Bethulia

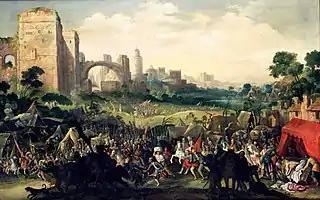
"The Siege of Bethulia" by Jacob van Swanenburg,

Bethulia ("Baituloua"; Hebrew: בתוליה) is a biblical "city whose deliverance by Judith, when besieged by Holofernes, forms the subject of the "Book of Judith"."